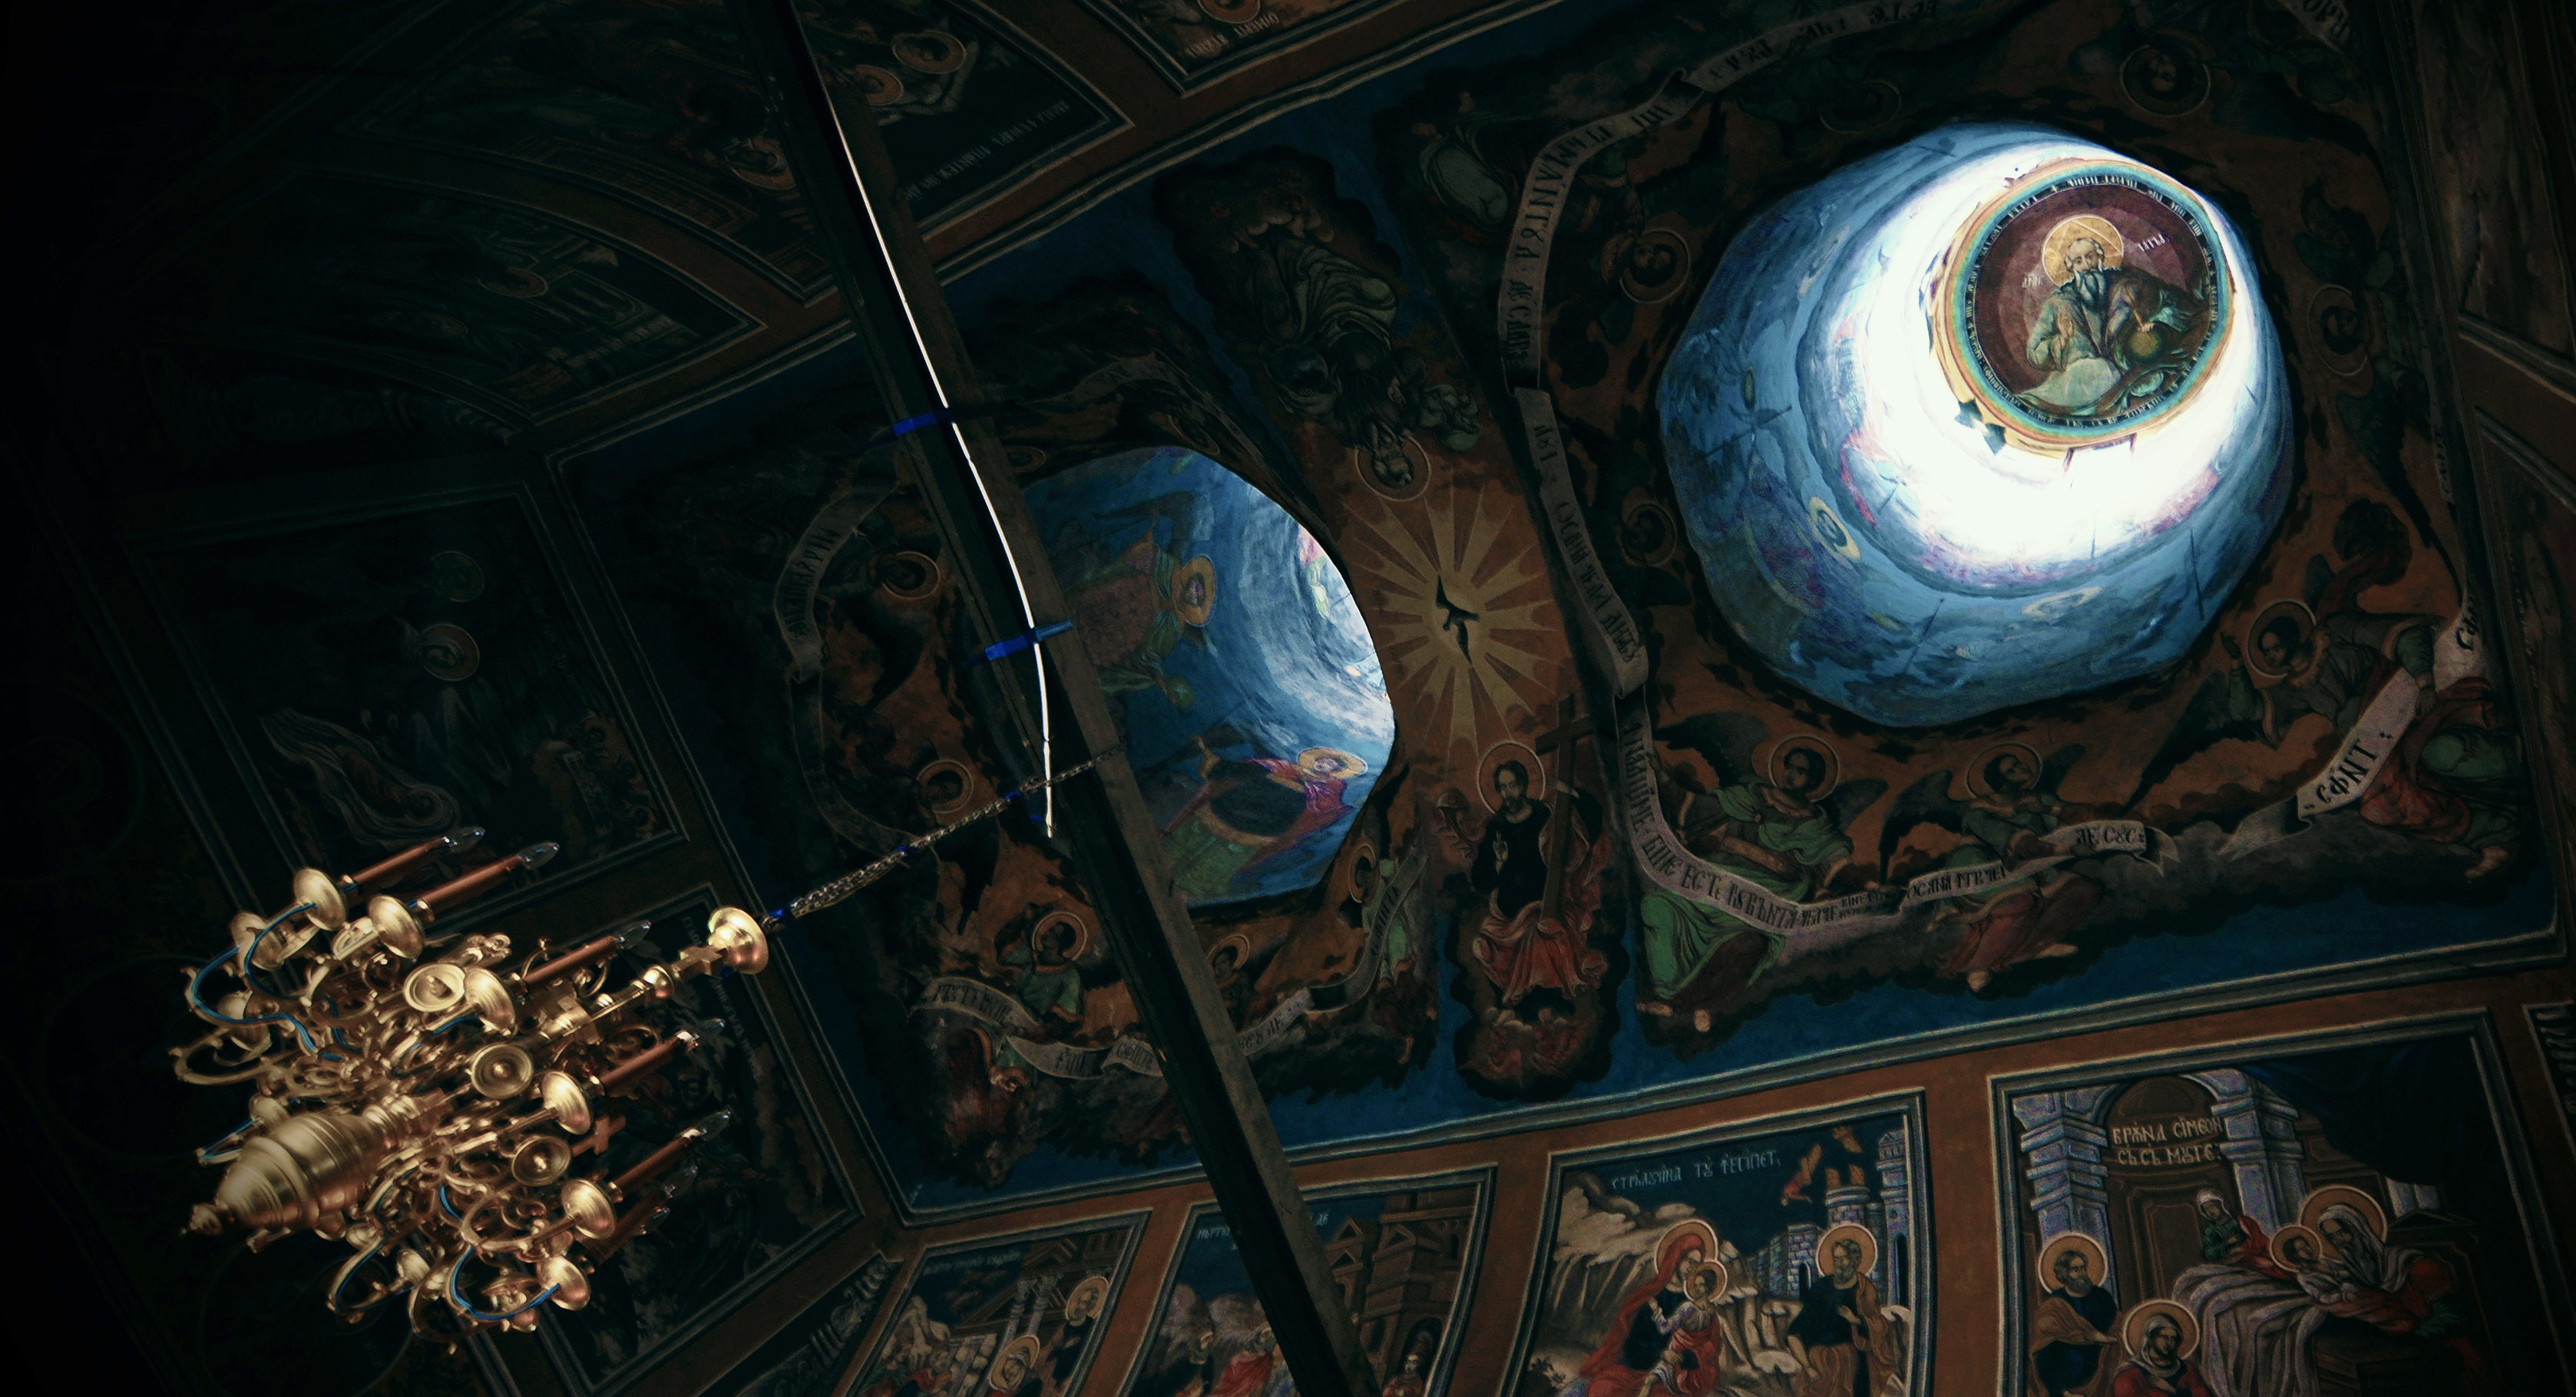
light, architecture, night, photography, interior, building, monument, photo, religion, darkness, church, christian, lighting, photos, religious, art, de, iconography, monastery, churches, fotografie, christianity, romana, orthodox, vaulting, eastern, fresco, dome, murals, icon, romania, icons, roumanie, screenshot, bor, biserica, arhitectura, wallachia, muntenia, orthodoxy, lumina, cupola, romanian, icoana, icoane, ortodoxa, patrimoniu, ortodox, fresca, frescoes, manastirea, manastire, ortodoxia, ortodoxie, ecclesiastical, bisericeasc, cladire, edificiu, valahia, tararomaneasca, turla, boltire, eik n, cre tinism, cre tin, prahova, cheia, lmiphiiaa16412, ancient history